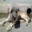
Label: dog